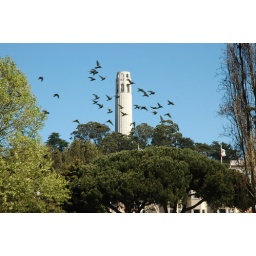
pigeons flying past coit tower in san fran.